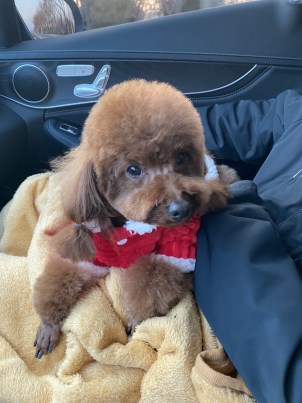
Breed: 7449-n000128-teddy